Francisco Tárrega

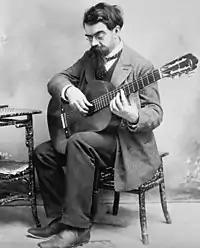
Tárrega pictured c. 1900

To enlarge his guitar repertory and to make use of his considerable knowledge of keyboard music, he soon began transcribing piano works of Beethoven, Chopin, Mendelssohn and others. Tárrega and his wife moved to Madrid, gaining their living by teaching privately and playing concerts, but after the death of an infant daughter during the winter, Maria Josefa de los Angeles Tárrega Rizo, they settled permanently in Barcelona in 1885. Among his friends in Barcelona were Isaac Albéniz, Enrique Granados, Joaquín Turina and Pau Casals.